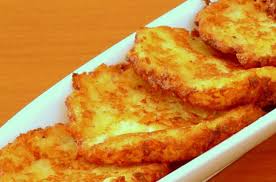
Yemek: mucver